German Table Society

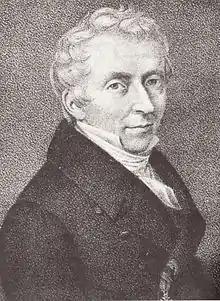
The other founding member of the German Table Society, Adam Heinrich Müller

Achim von Arnim and Adam Müller was the main founders of the society. Von Arnim wrote the statutes of the organisation, which were decided on democratically by the original members. Meetings were to revolve around a chosen "speaker" who also took the minutes. Speeches by others were also allowed, as well as the sharing of art, books and songs.